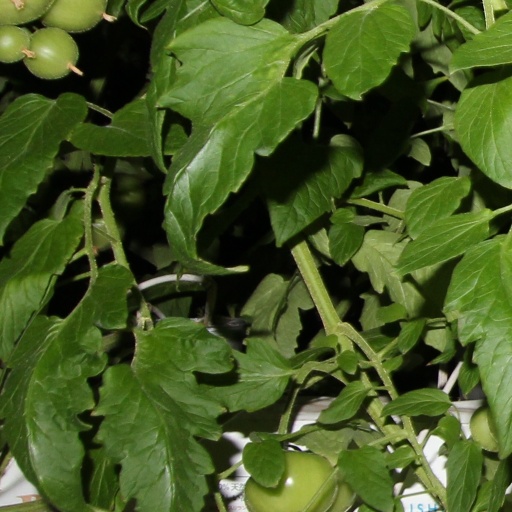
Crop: tomato